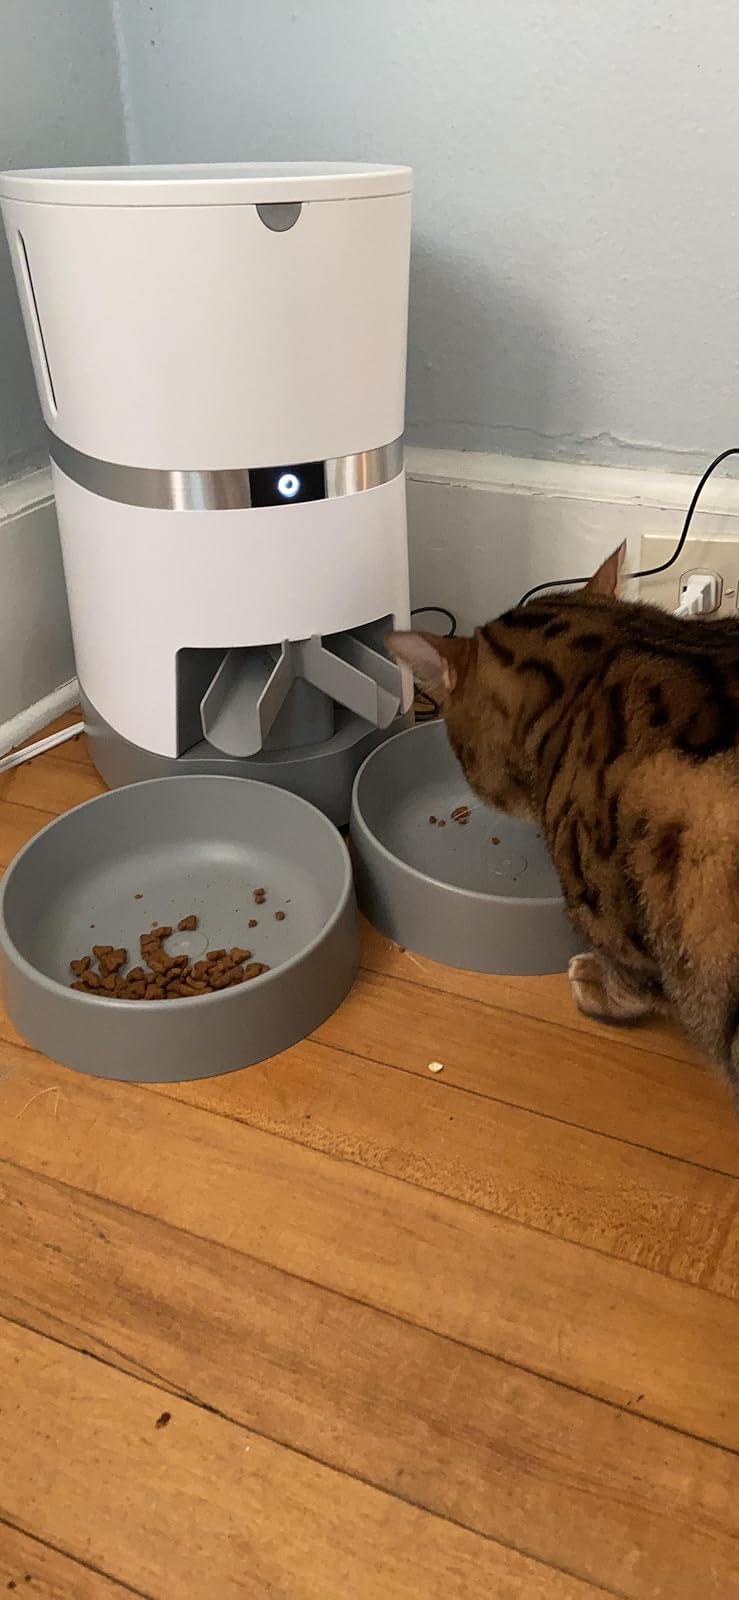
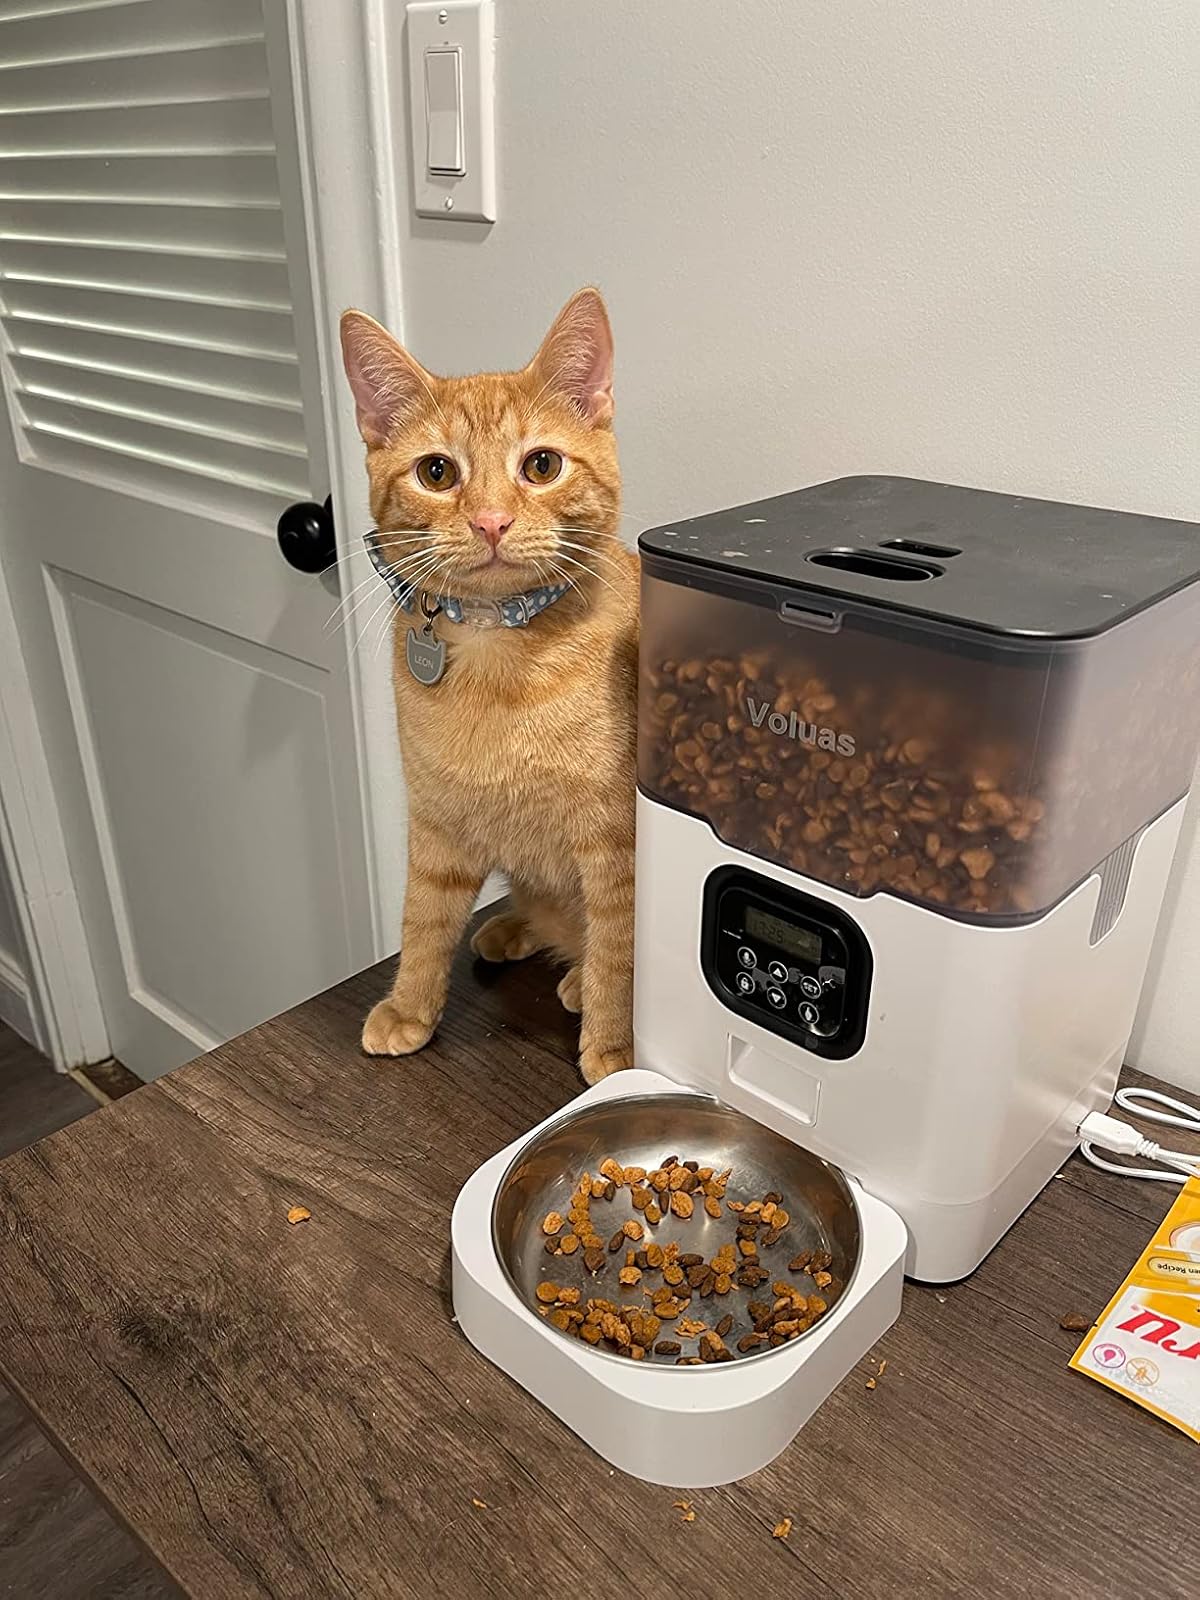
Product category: items_feeder
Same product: no